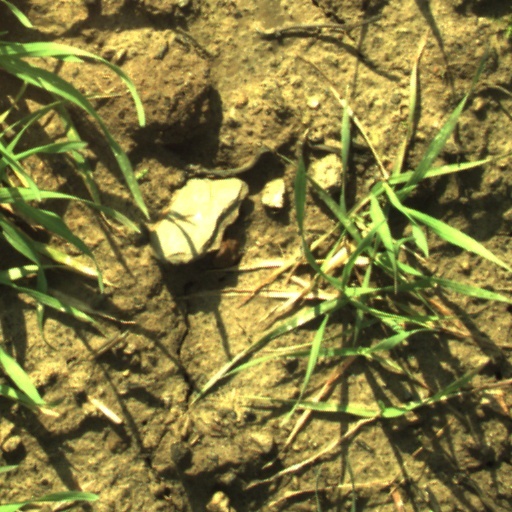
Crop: wheat